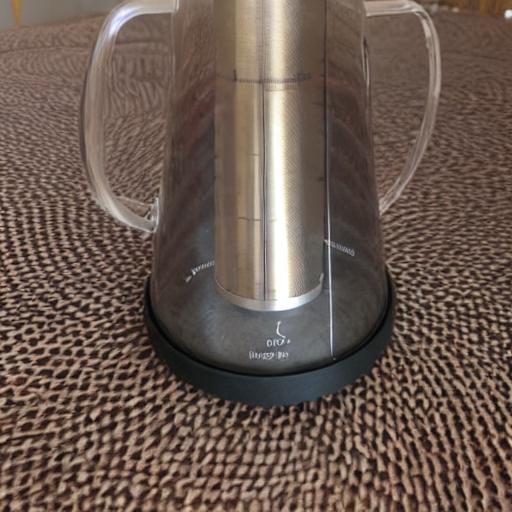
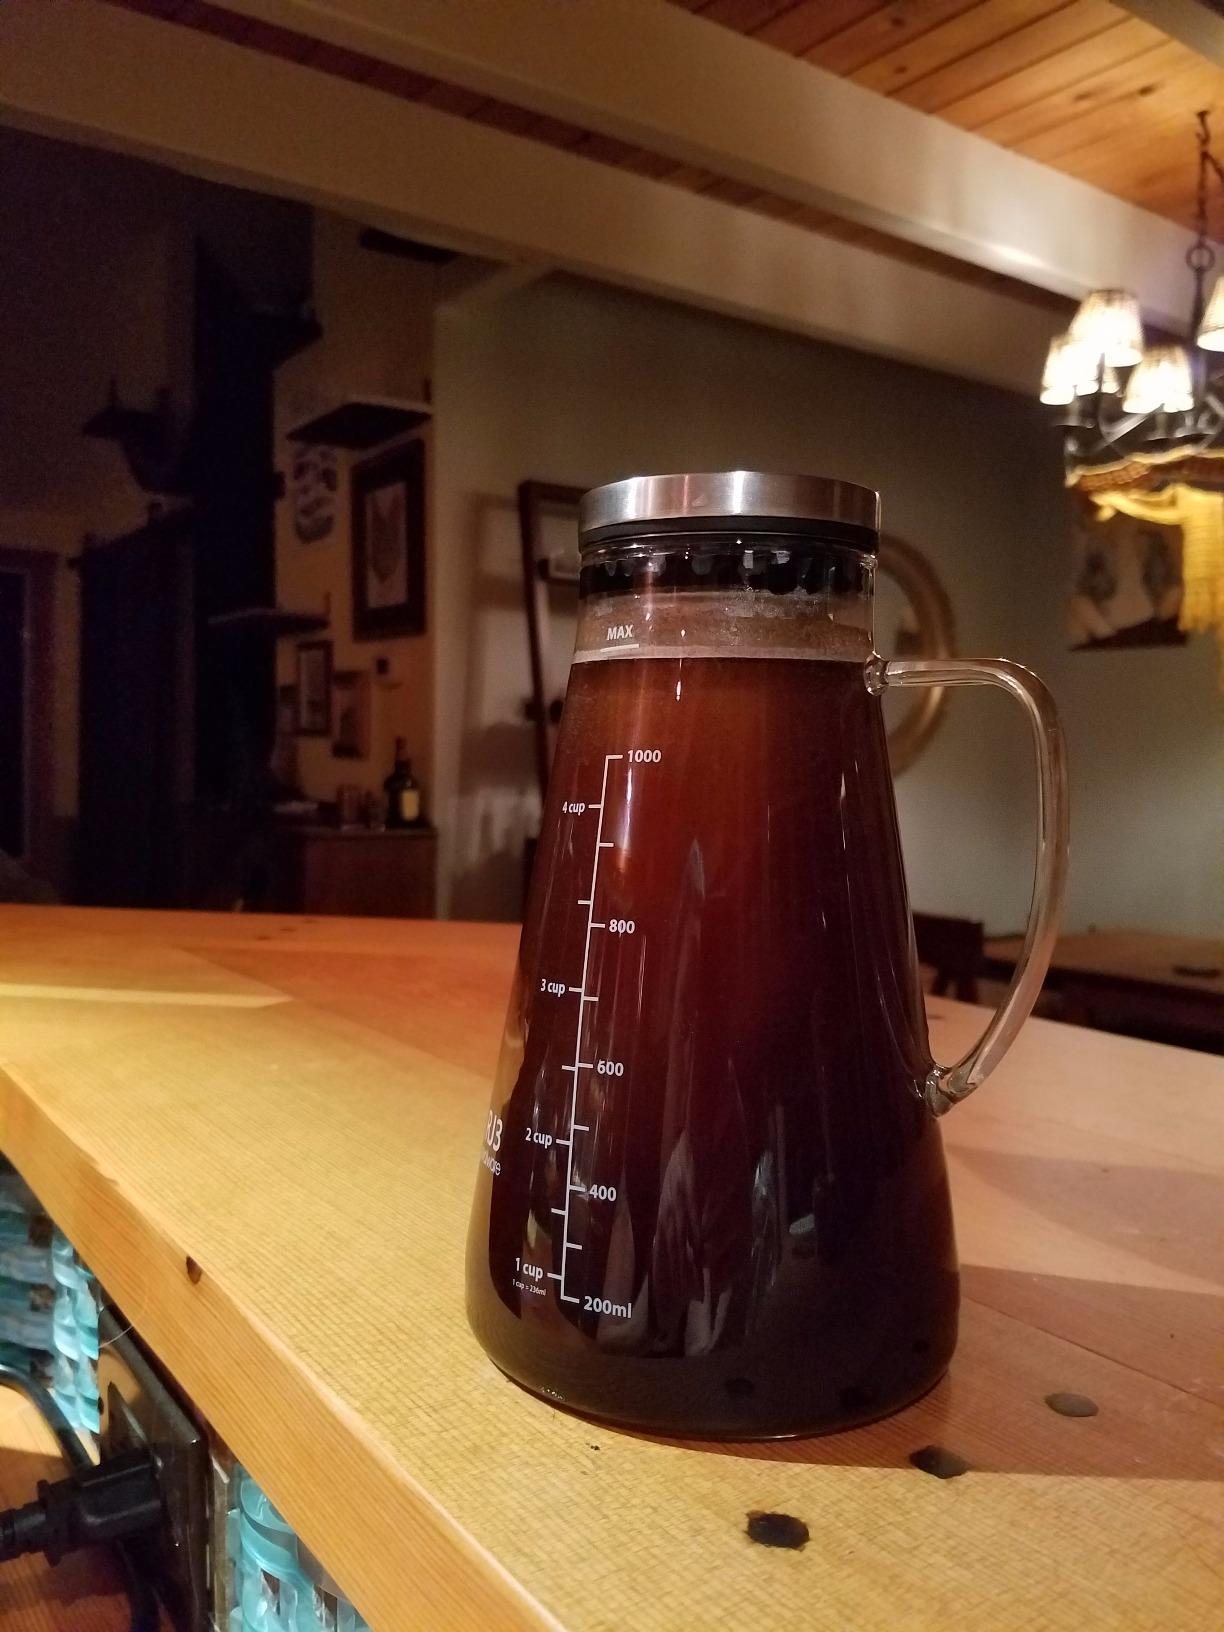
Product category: items_tea
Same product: no